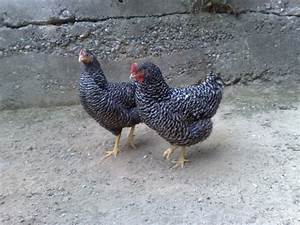
Label: gallina